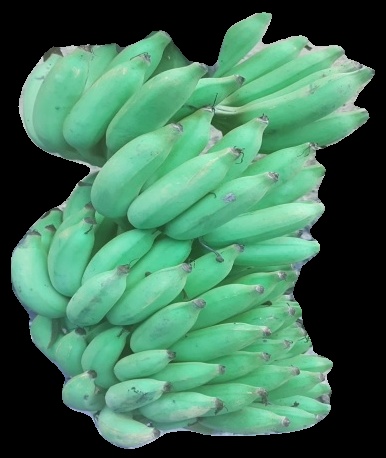
Variety: elakki-bale
Grade: grade2